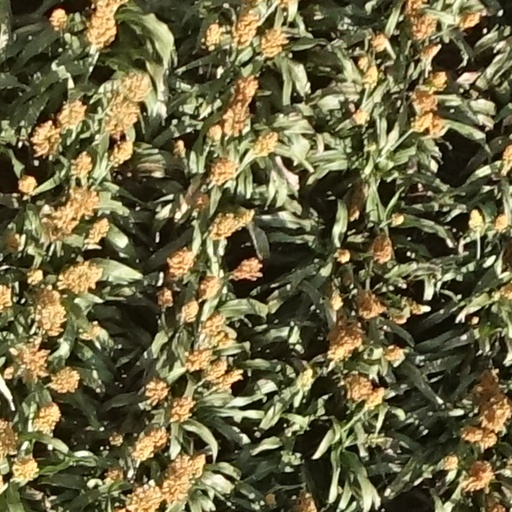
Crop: sorghum